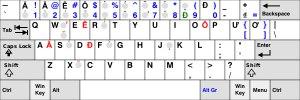
La disposition des touches d'un clavier de saisie permet de saisir les caractères de l'alphabet d'une langue sur une machine à écrire, un clavier d'ordinateur et sur certains appareils électroniques plus récents. La plupart des pays utilisent une ou plusieurs dispositions adaptées.
Le QWERTY est une disposition des touches de clavier de machine à écrire brevetée en 1878 par Christopher Latham Sholes, qui fut le 52ᵉ homme à inventer la machine à écrire.